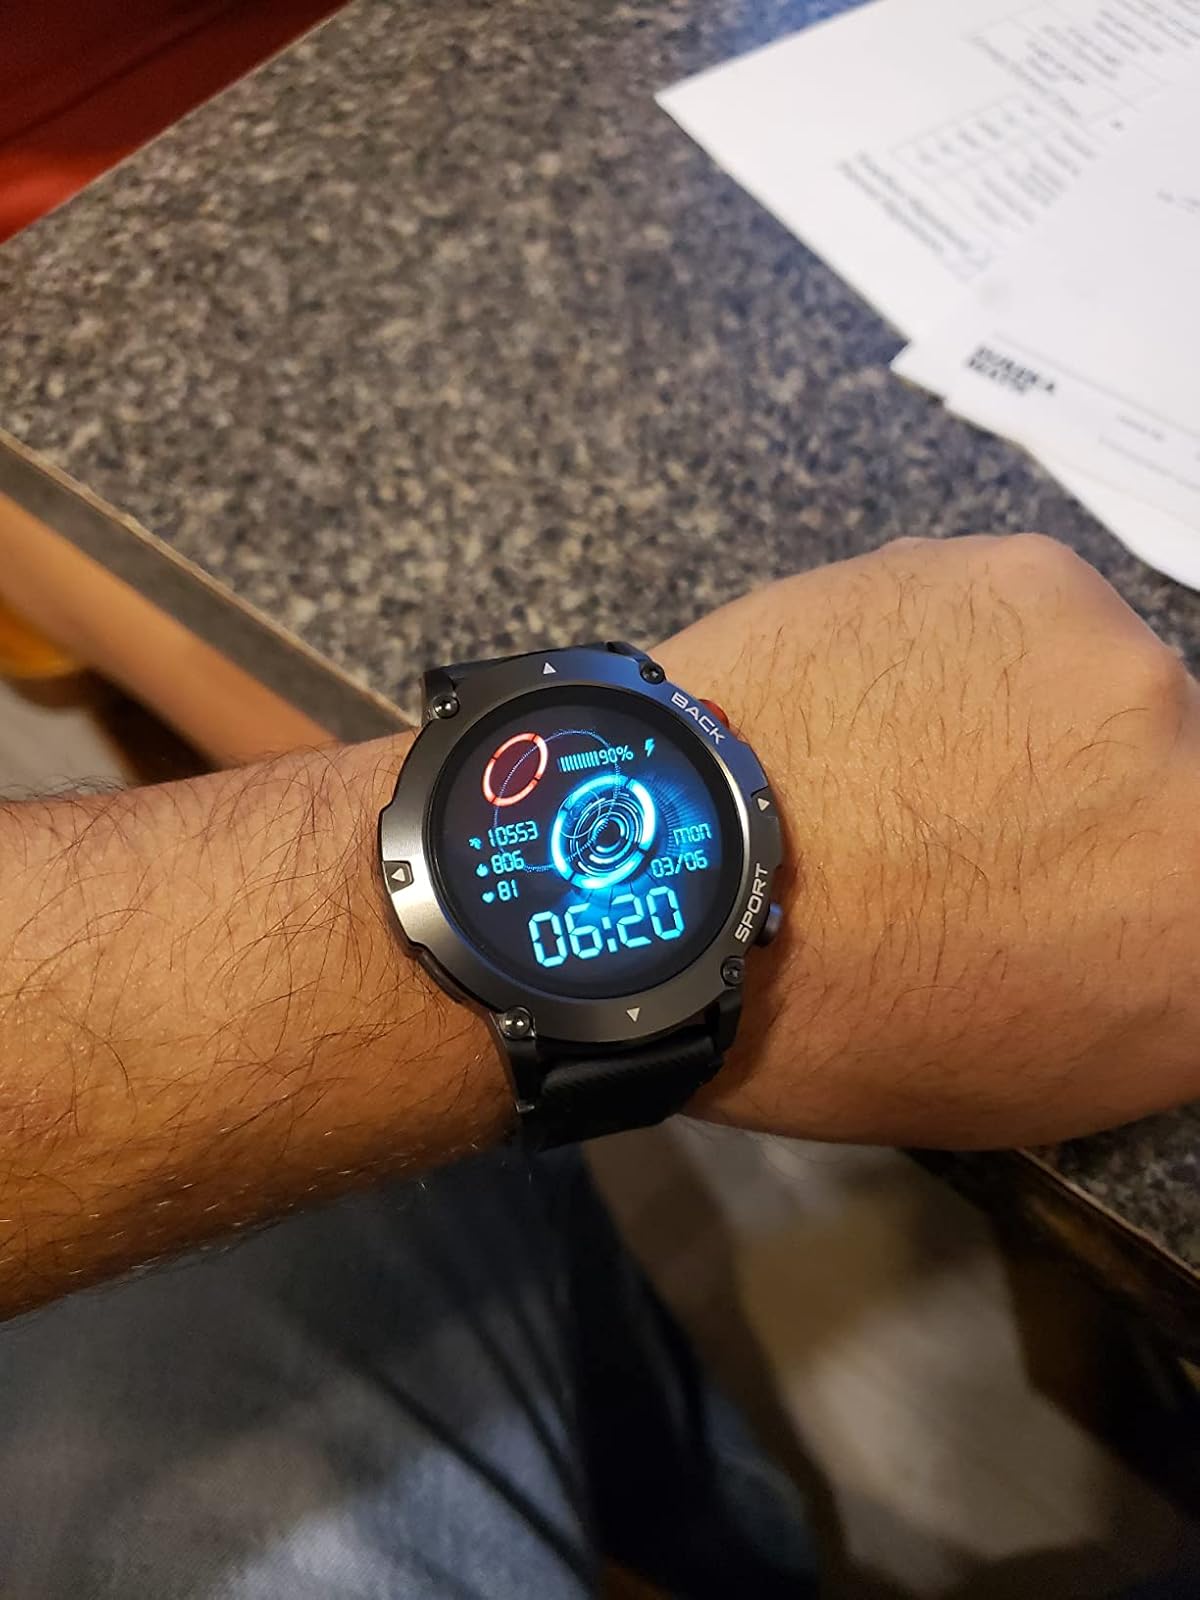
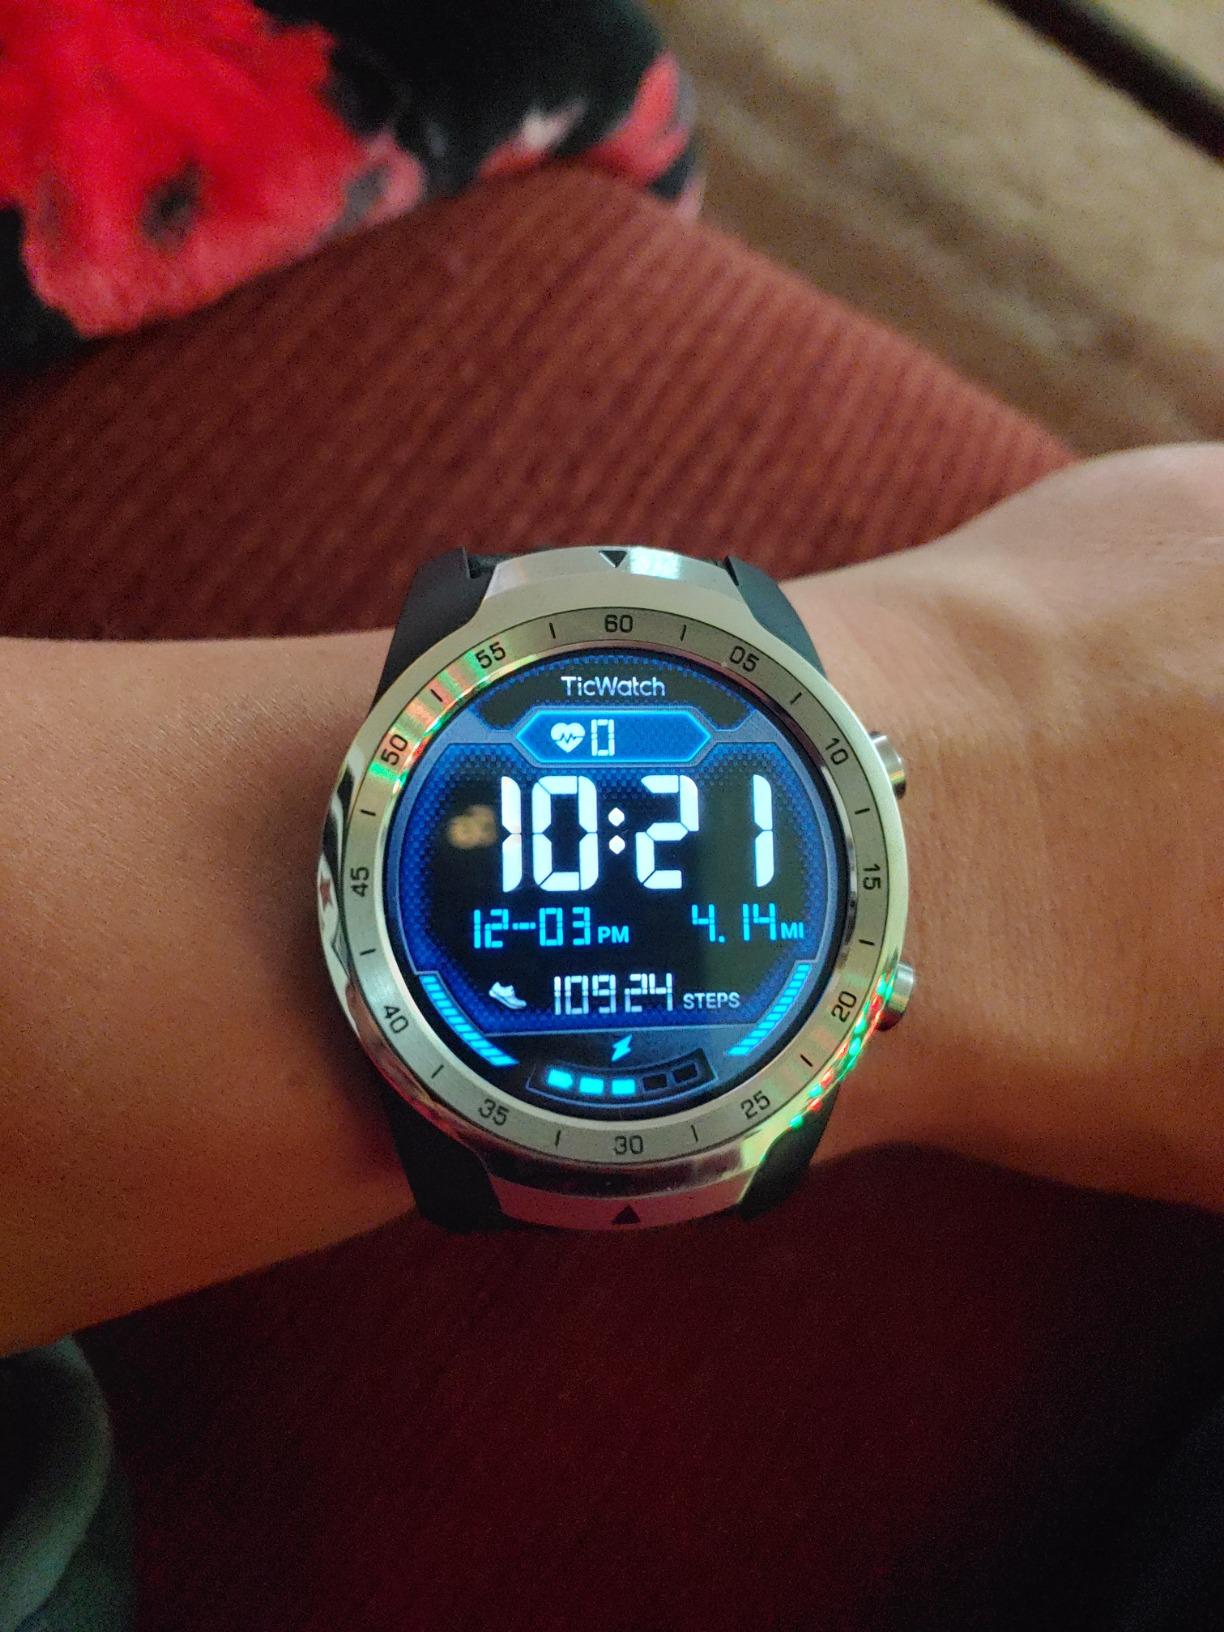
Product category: smartwatch
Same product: no